HP-41C

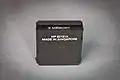
X Memory module HP82181A for HP-41CX

The optical wand was a barcode reader shaped like a thick pen, and was designed to read lines of HP-proprietary standard barcodes into the calculator memory. The barcodes, printed in e.g. HP solutions books, could consist of programs, numeric or alphabetical constants, and even keypresses (letting the calculator be operated without using the keyboard) — useful for diagnosing calculators where the keyboard was suspected to be faulty.